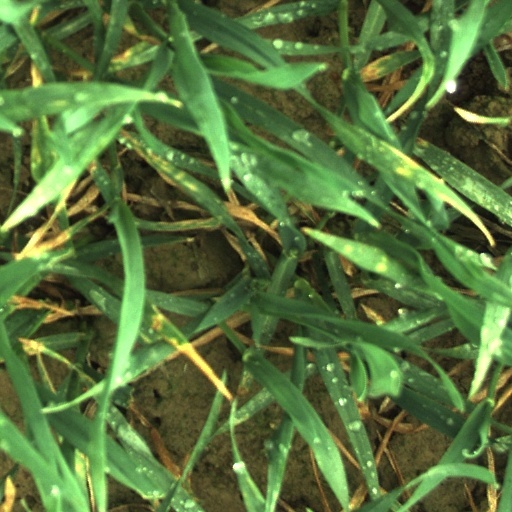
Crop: wheat